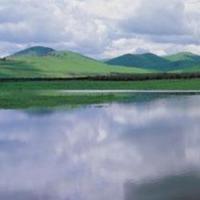
Weather: cloudy or overcast